HAT-P-13b

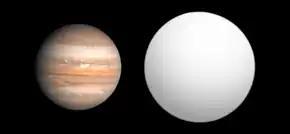
Size comparison of HAT-P-13b with Jupiter.

HAT-P-13b is an extrasolar planet approximately 700 light-years away in the constellation Ursa Major. The planet was discovered when it transited across its sun, HAT-P-13. This planet is a hot Jupiter with 0.851 times the mass of Jupiter and 1.28 radius. The planet has a lower mass, but its overall size is larger than Jupiter.